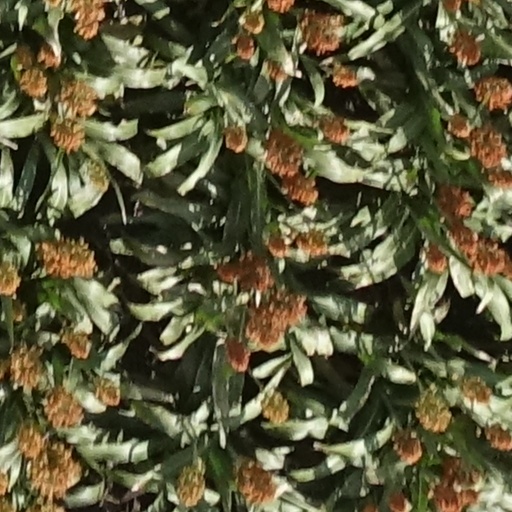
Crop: sorghum